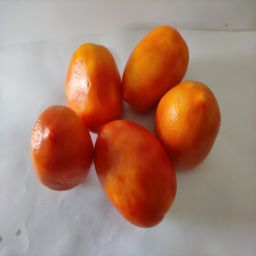
Crop: Tomato
Quality: Ripe